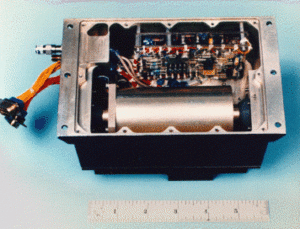
Mars Global Surveyor, également désignée par son sigle MGS, est une mission spatiale développée par le centre JPL de la NASA qui a étudié de 1997 à 2006 l'atmosphère et la surface de la planète Mars en circulant sur une orbite héliosynchrone autour de celle-ci. La sonde spatiale devait répondre aux nombreuses interrogations soulevées par les données collectées dans le cadre du programme Viking lancé 20 ans auparavant portant sur l'histoire de la planète, la structure de sa surface et de son atmosphère ainsi que sur les processus dynamiques encore à l’œuvre.